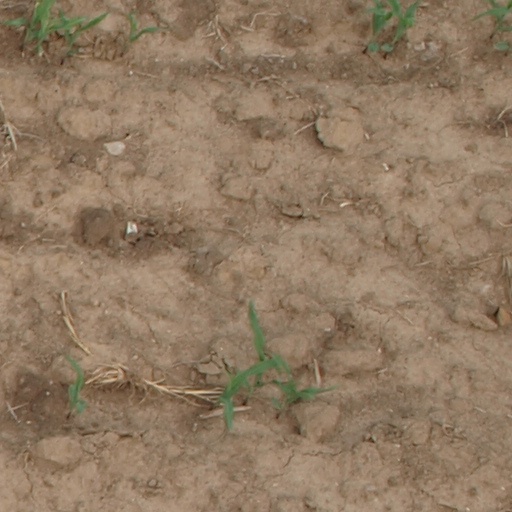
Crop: maize; corn